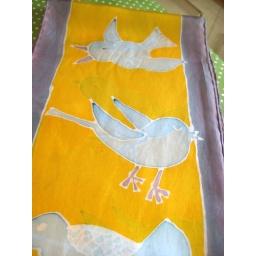
silk scarf with hand painted birds in aqua, yellow and gray